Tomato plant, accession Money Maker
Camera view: tilt-top (135 deg); turntable rotation: 150 degrees
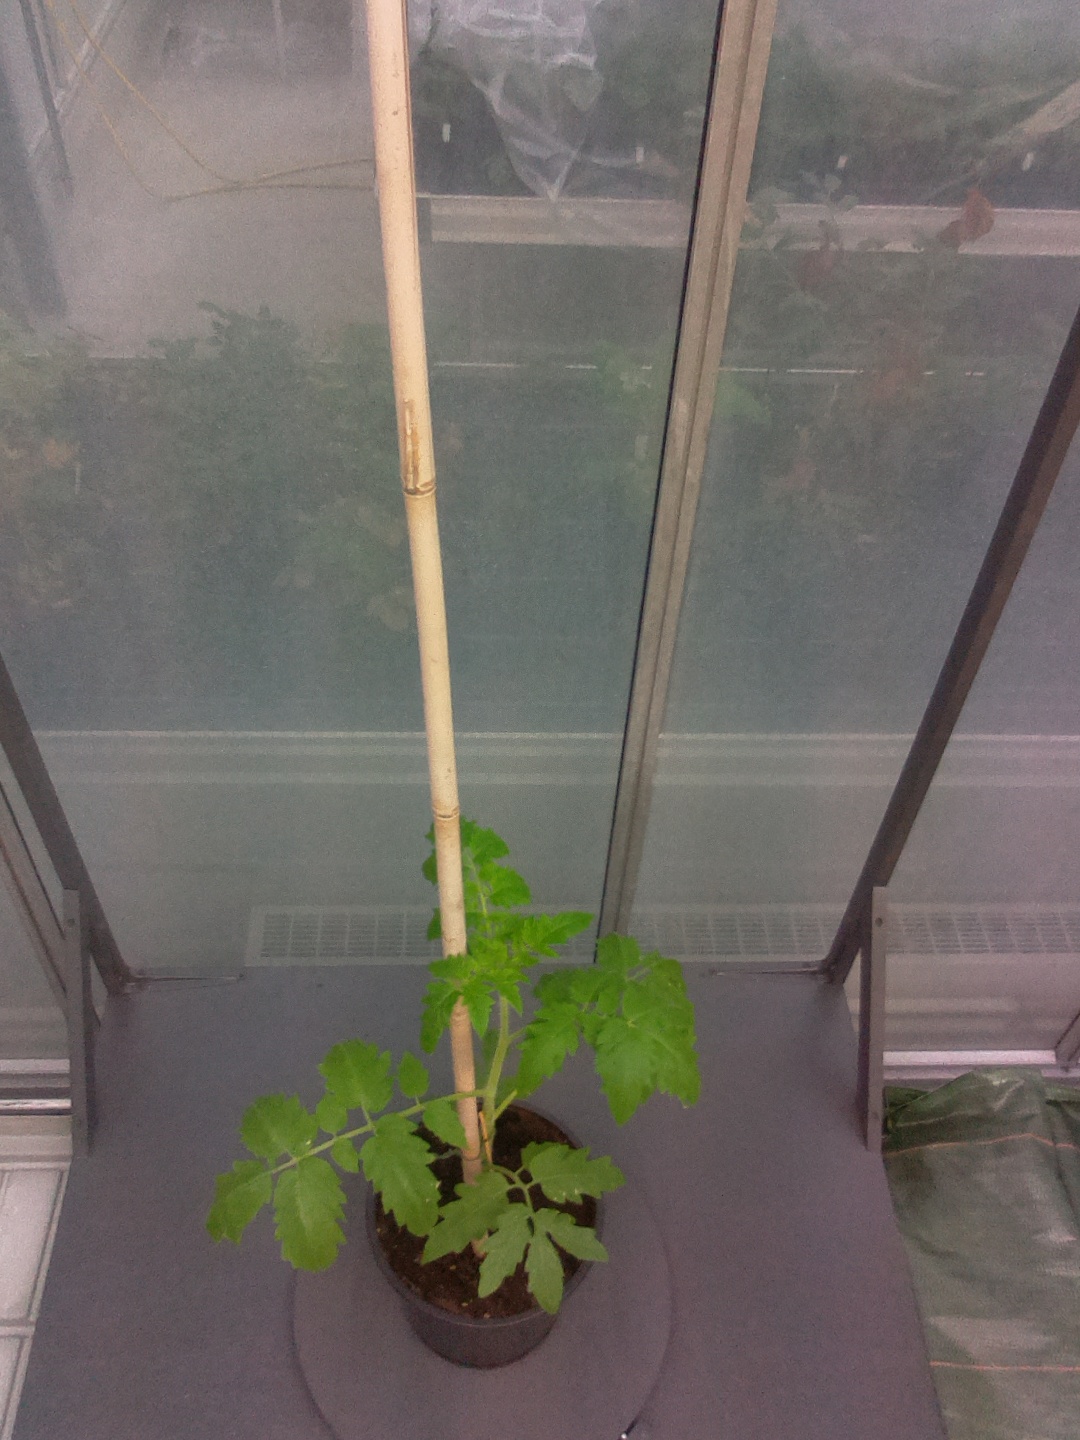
BBCH growth stage 13: 6 of true leaves visible